Lairig an Laoigh

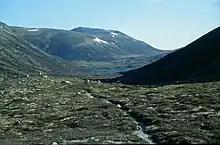
Looking north from the Dee–Avon watershed

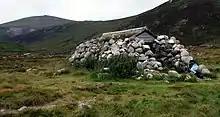
Fords of Avon refuge

Continuing north the Laoigh crosses the Dee–Avon watershed at and descends to the Fords of Avon refuge, another . Here the line of the Laoigh is crossed by the River Avon flowing west–east down from Loch A'an.